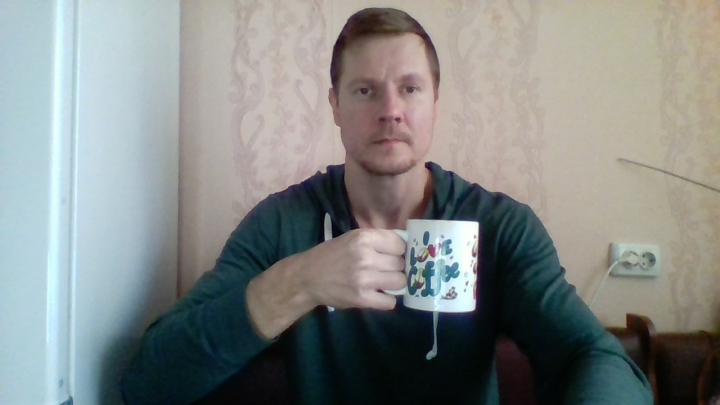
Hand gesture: no_gesture